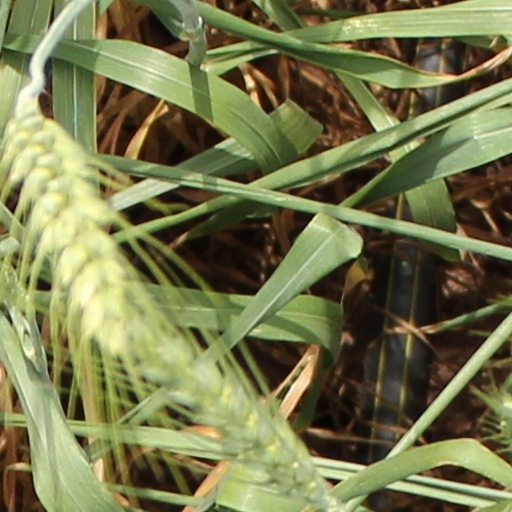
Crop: wheat